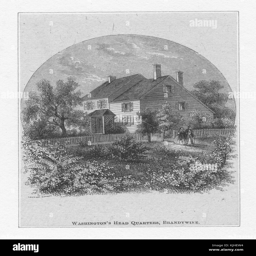
an engraving from a painting of the home used by politician as his headquarters during military conflict